Rebetiko

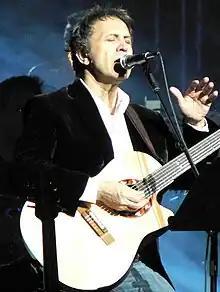
George Dalaras

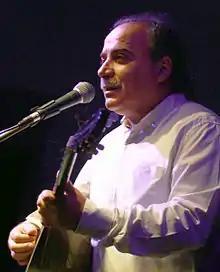
Babis Tsertos

Rebetiko in its original form was revived during the Junta of 1967–1974, when the Regime of the Colonels banned it. After the end of the Junta, many revival groups (and solo artists) appeared. The most notable of them include Opisthodhromiki Kompania, Rembetiki Kompania, Babis Tsertos, Agathonas Iakovidis and others.